Aldborough House

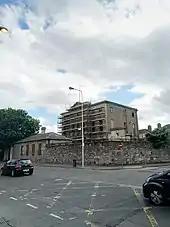
Aldborough House in 2021

In 1813, Professor Gregor von Feinaigle leased the building from Wingfield and opened it as a school. To support its use for education, the house was extended to include large classrooms and other facilities, and the theatre was maintained for performance use. Prof Von Feiangle died in 1819 and by 1830 the school had closed.